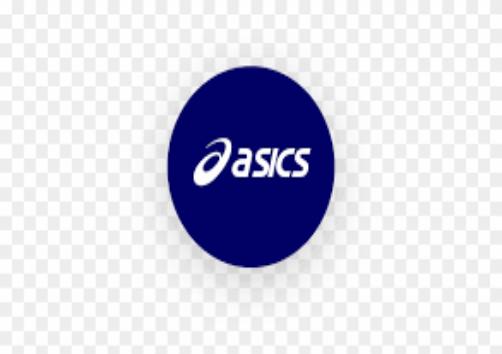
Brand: Asics
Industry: Sports